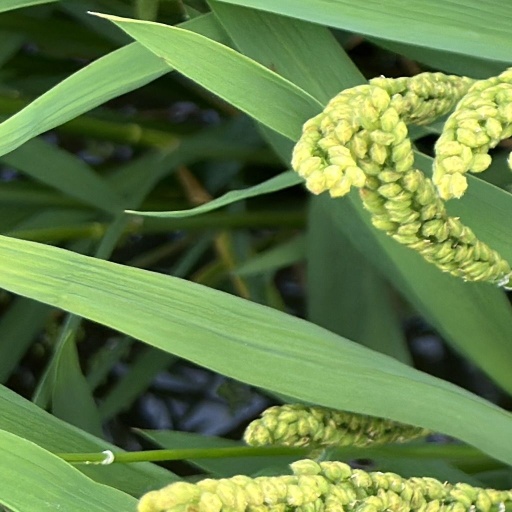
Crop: rice